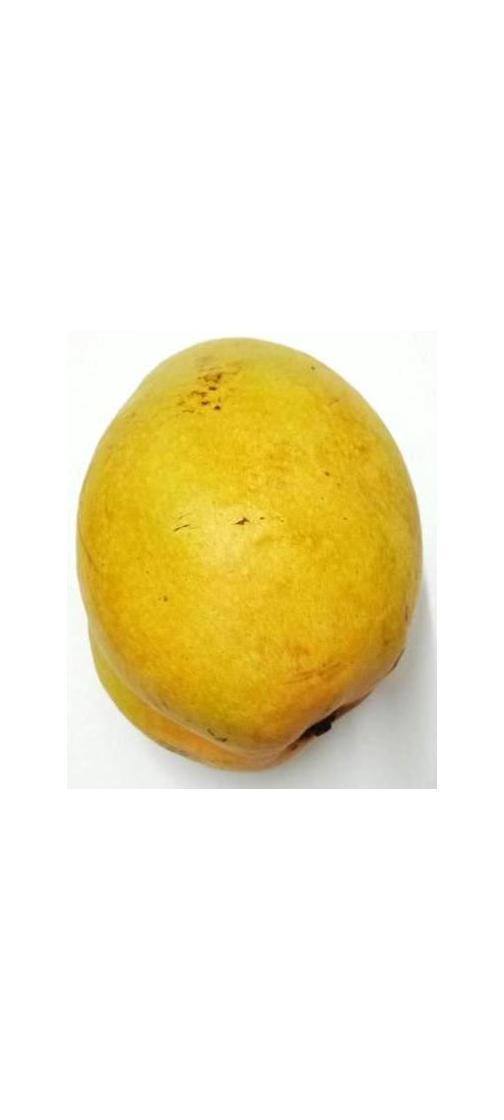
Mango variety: Bari-11